Hyundai i30

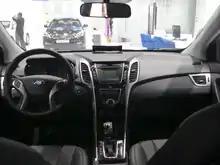
Interior

Hyundai unveiled its next generation i30 at the 2011 Frankfurt International Motor Show. The new i30 was designed and engineered at the Hyundai Motor Europe Technical Centre in Rüsselsheim, Germany, and offers a choice of four engines with a total of six power options and emissions below 100 g/km due to an upgraded 1.6-litre diesel unit. The next generation i30 went on sale in Europe early in 2012, as a five-door hatchback. It is produced in Europe at the company's manufacturing facility in Nošovice, Czech Republic.